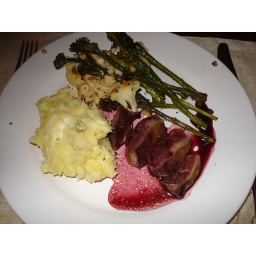
Home cooked duck breast in red wine sauce, cambazola mash and roasted broccoli and cauliflower.